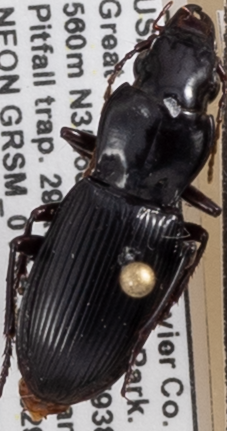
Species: Pterostichus acutipes acutipes
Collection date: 2023-08-29
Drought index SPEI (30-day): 1.962
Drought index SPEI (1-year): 0.17
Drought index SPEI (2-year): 0.612